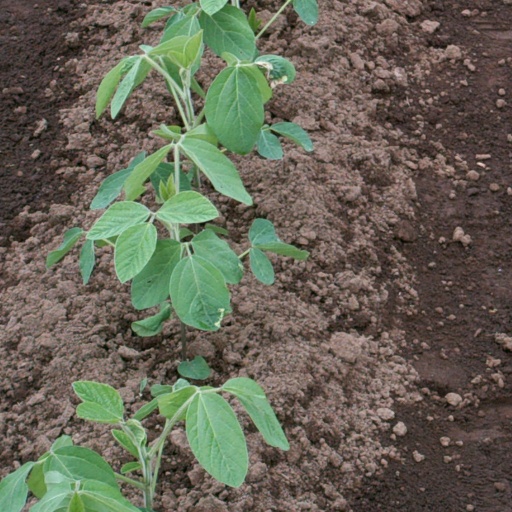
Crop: soybean